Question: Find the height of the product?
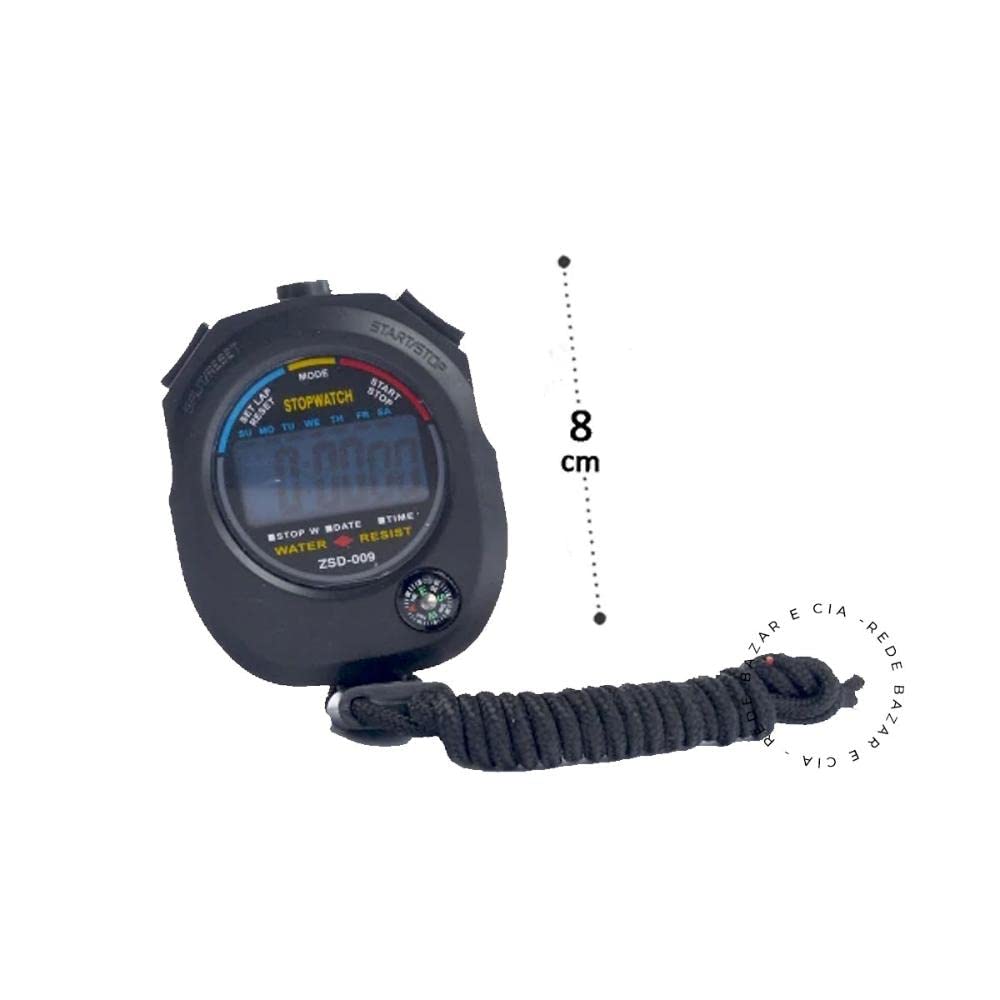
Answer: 8.0 centimetre